Old Hjelme Church

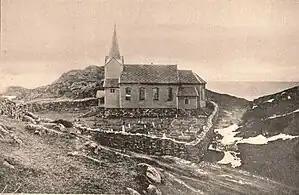
Historic view of the church

The church was built in 1875 to serve the people on the Øygarden archipelago, who previously had to cross the Hjeltefjorden to go to the Manger Church or Hordabø Church. The new church, designed by Jacob Wilhelm Nordan, was originally titled or . The church was consecrated on 5 August 1875. Later, the parish was divided and this chapel was renamed Hjelme Church and it was the main church for the new Hjelme parish. The church was in regular use until 1971 when the new (larger) Hjelme Church was opened about away, near the main road. Since that time, the church was renamed "Old Hjelme Church" and it has only been used for special situations such as weddings and funerals. Around 2004, the church was closed due to significant maintenance needs. In 2017, the church was repaired and was available for use once again.